Anastasia Bucsis

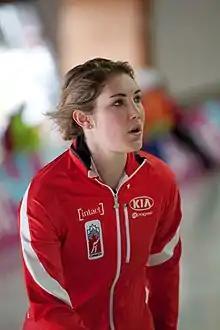
Bucsis warming up prior to an event in March 2013

Anastasia Bucsis (born 30 April 1989) is a Canadian former speed skater. She competed at the 2010 Winter Olympics in Vancouver in the women's 500-metre competition. In addition, she participated in the Sochi 2014 Winter Olympics for women's long track, placing 27th in the 500 metres. She now is a sportscaster and personality for CBC. Bucsis lives in Toronto, and is a passionate advocate for mental health issues, eradicating homophobia in sport, and telling the stories of athletes.